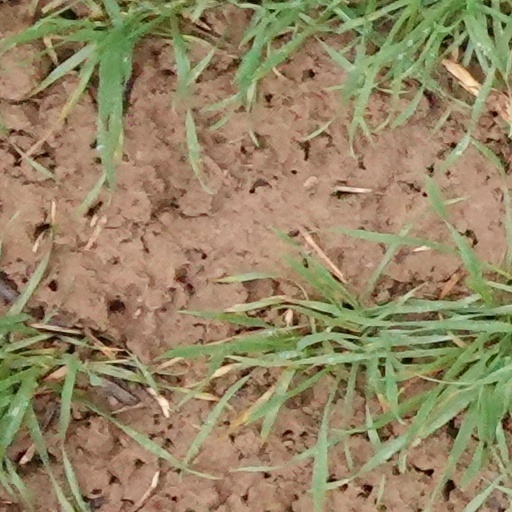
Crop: wheat